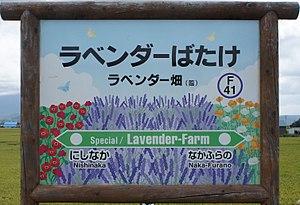
La ligne Furano est une ligne ferroviaire de la compagnie JR Hokkaido située sur l'île de Hokkaidō au Japon. Elle relie la gare d'Asahikawa à la gare de Furano.